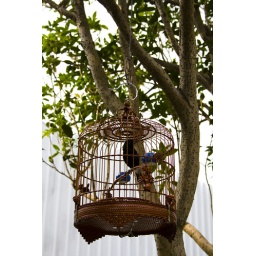
A bird cage hangs from a tree while the bird within is being sold